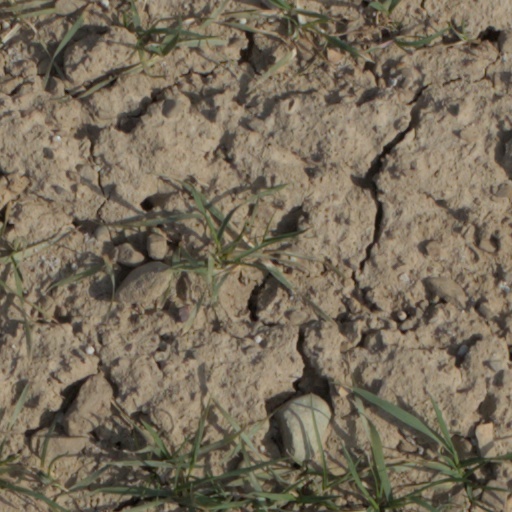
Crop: wheat